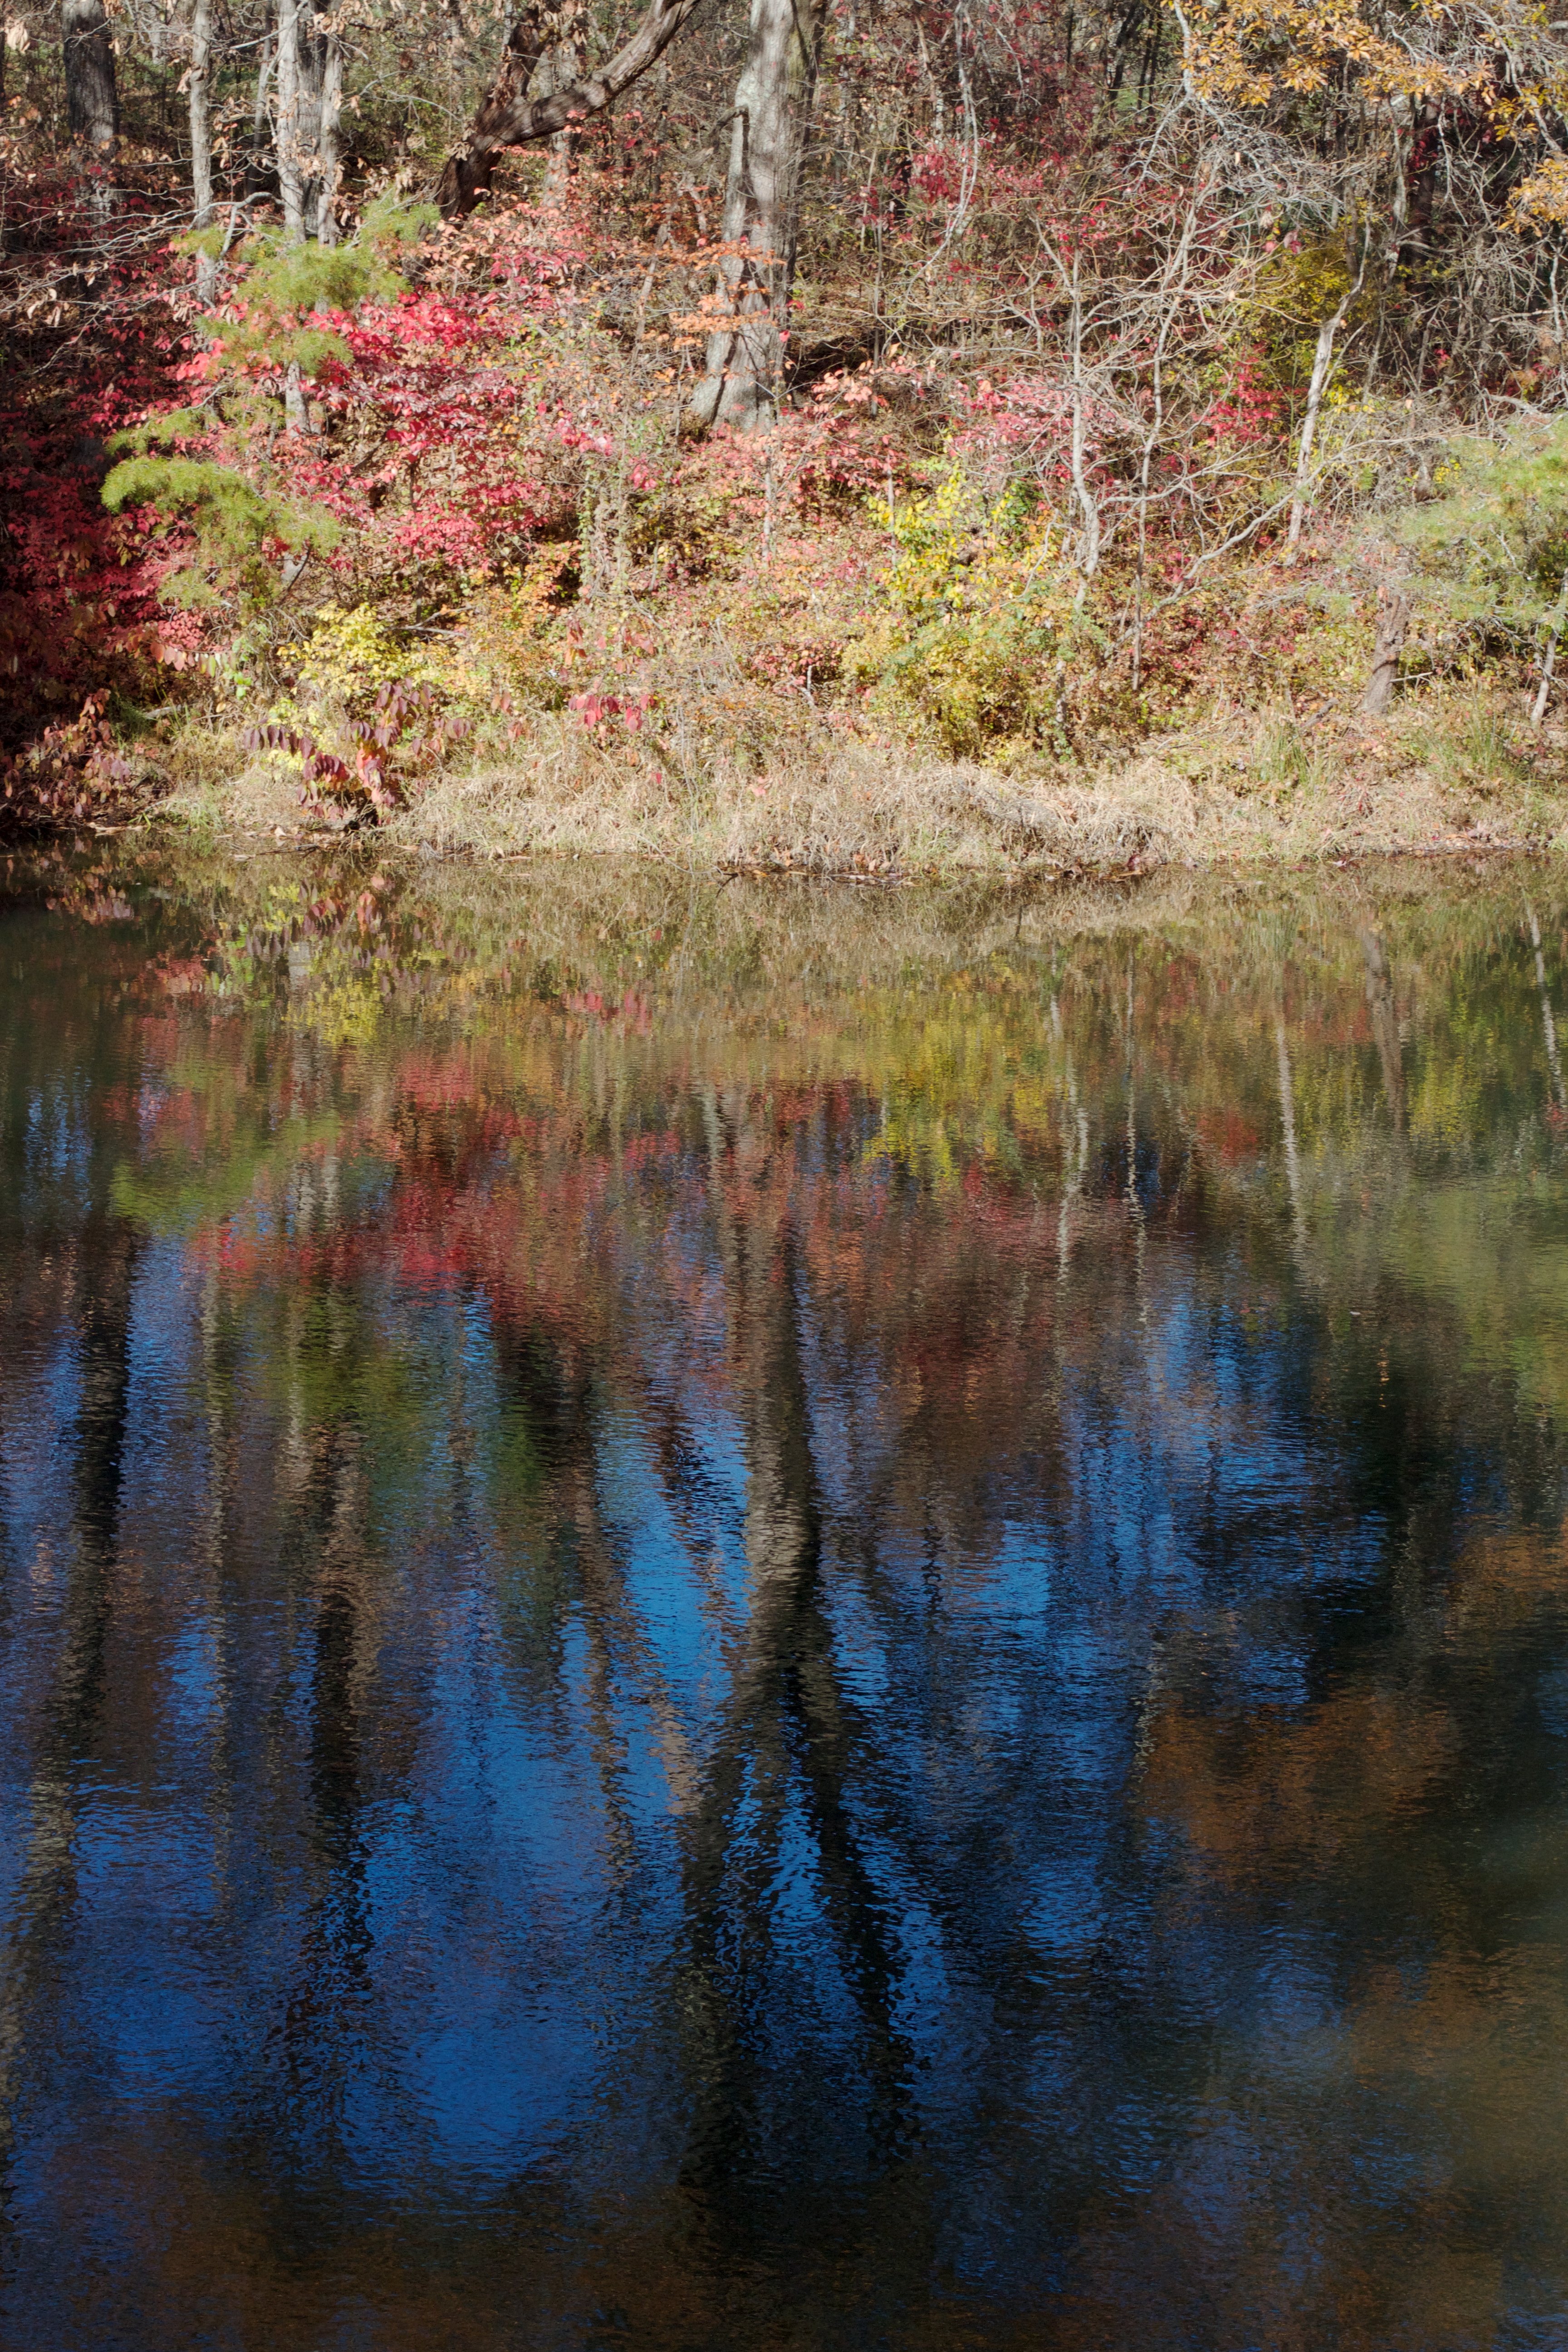
landscape, tree, water, nature, forest, wilderness, plant, leaf, flower, lake, river, pond, stream, reflection, autumn, season, waterway, wetland, woodland, habitat, natural environment, woody plant